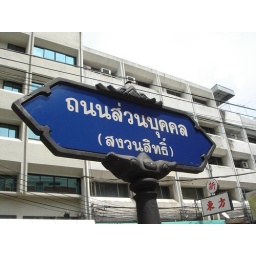
road sign in bangkok